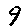
Label: 9